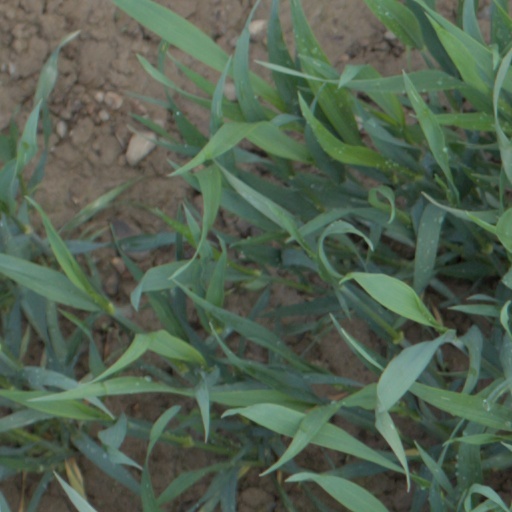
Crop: wheat